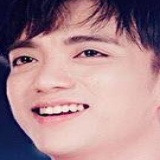
ca sĩ Soobin Hoàng Sơn